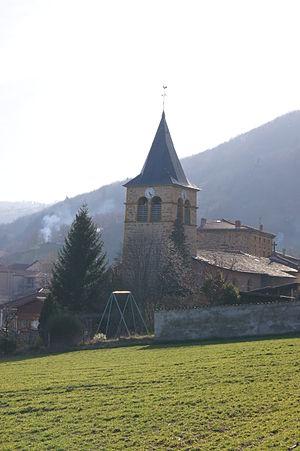
Eglise d'Ancy
Ancy est une commune française située dans le département du Rhône, en région Auvergne-Rhône-Alpes.